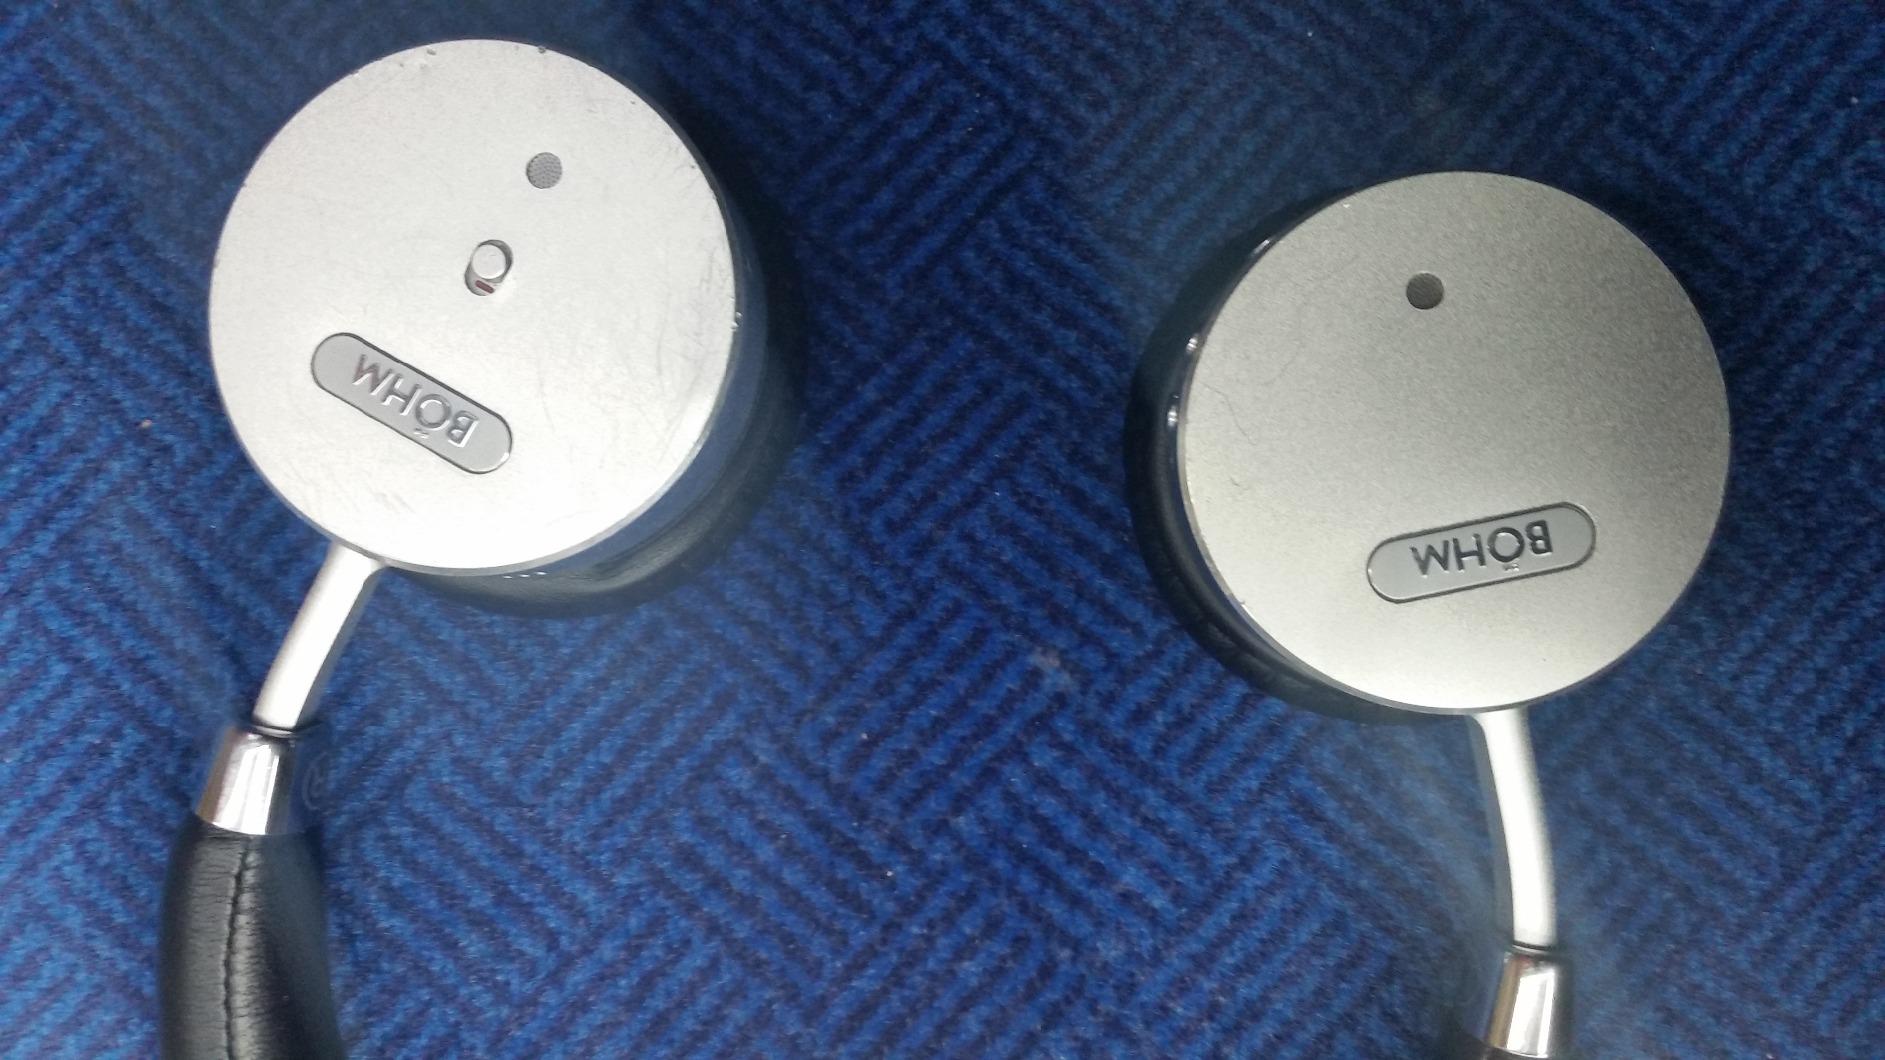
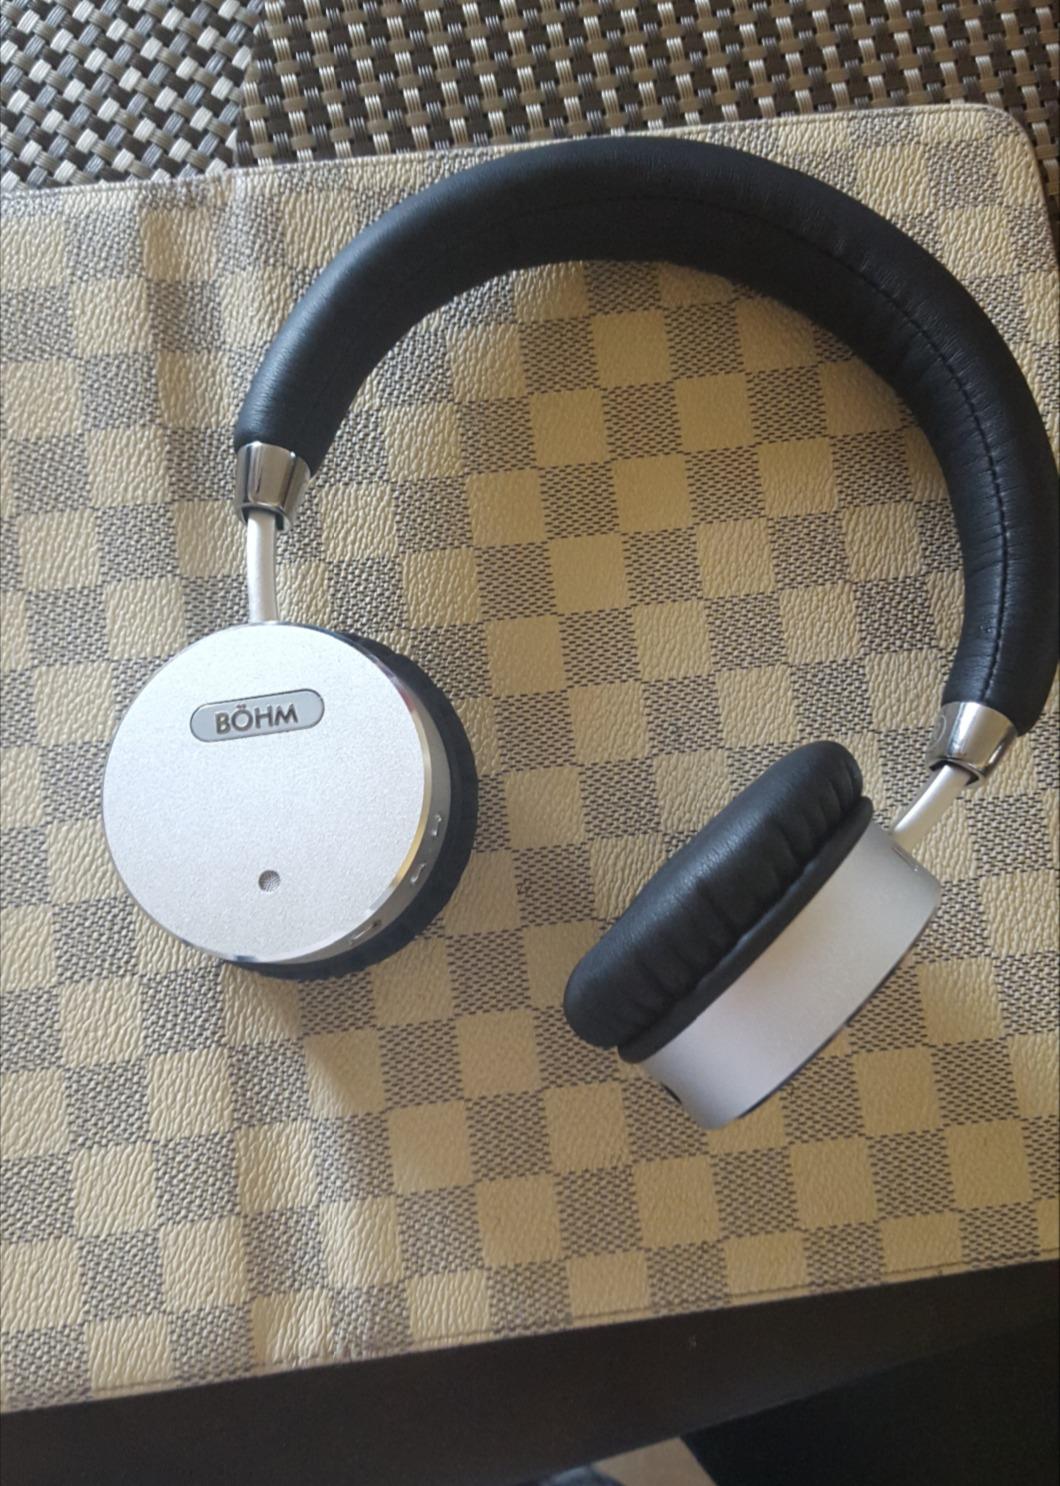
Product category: headphones
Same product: yes